SMS Meteor (1890)

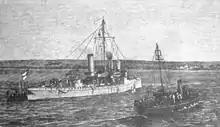
during her short active career

Work on began in December 1888 with her keel laying at the Germaniawerft shipyard in Kiel under the provisional designation "F". She was launched on 20 January 1890; after completing fitting-out, dockyard workers conducted builder's trials before delivery. After these were finished, she was commissioned into the fleet on 15 May 1891. She was initially used as the flagship of the commander of the (Baltic Sea Naval Station) and was stationed as a guard ship in Kiel, replacing the screw corvette in the roles. The navy had not yet conducted its own trials of the ship, however, and she was transferred to I Reserve on 30 July, her role as flagship being taken over by the torpedo training ship . returned to guard duties from 28 August to 3 October, at which point she was decommissioned to correct some defects that had been discovered during her trials, including increasing the height of her funnels by to reduce smoke interference with the aft gun crews.